Ontario Highway 3

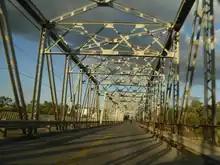
The five-span bridge in Cayuga in 2010; opened in 1924, demolished in 2014 and replaced by a concrete structure

The central segment is the longest of the three, at . It begins at the southern terminus of Highway 4 at Talbotville Royal in Elgin County, just northwest of St. Thomas and south of London. The route travels east into St. Thomas, becoming a two-laned expressway aptly named the St. Thomas Expressway. This expressway begins at Wellington Road (Elgin County Road 25/26) and travels through St. Thomas to Centennial Road, featuring a single interchange. However, the right-of-way is wide enough to accommodate any future upgrade to a divided expressway. At the eastern end, Highway 3 turns south onto Centennial Road and then east onto Talbot Line, following the historic Talbot Trail to east of Aylmer. This mostly straight and rural portion passes through several small villages before the Talbot Trail splits from it to follow Elgin/Norfolk County Road 38 through Straffordville. Highway 3 meanwhile curves northeast and passes through Tillsonburg, encountering Highway 19. It then curves east and travels parallel to the St. Thomas and Eastern Railway to Courtland, remerging with the Talbot Trail and snaking towards Delhi, now within Norfolk County.